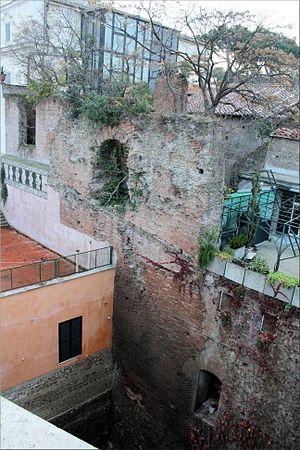
L'Université pontificale grégorienne, dite la Grégorienne, est une université pontificale romaine dirigée par les jésuites, et dépendant du Saint-Siège. Son recteur depuis 2016 est le prêtre jésuite portugais Nuno da Silva Gonçalves, succédant au Français François-Xavier Dumortier.